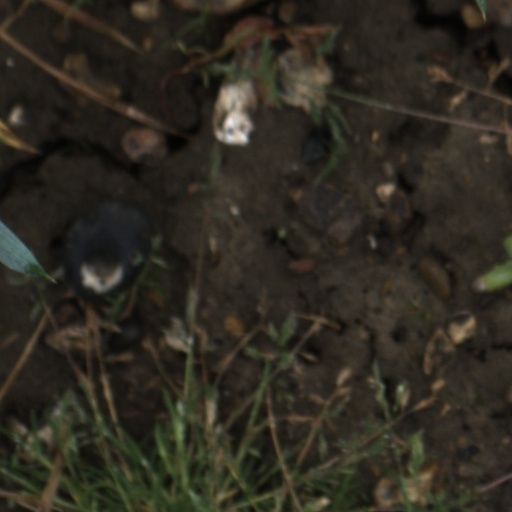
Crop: wheat